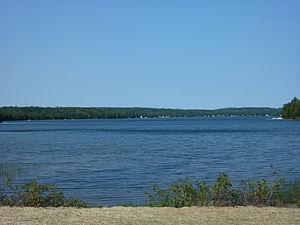
Lac du Portage à Sainte-Paule Español: Lago Portage en Sainte-Paule, Qc
Sainte-Paule est une municipalité de la province de Québec, au Canada, située dans la municipalité régionale de comté de La Matanie, au Bas-Saint-Laurent.